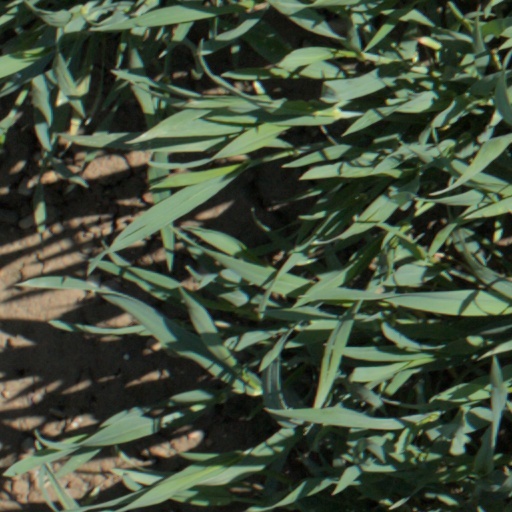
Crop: wheat